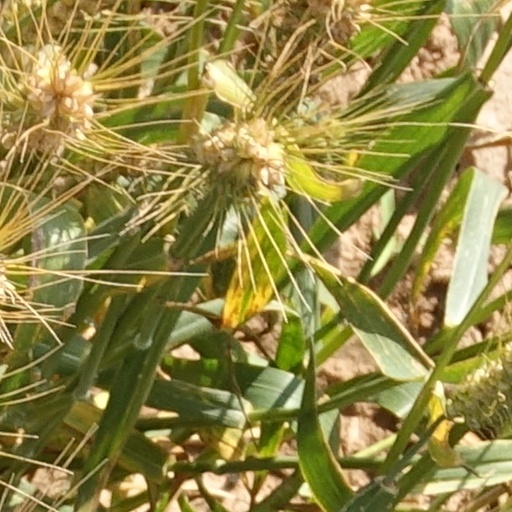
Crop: wheat